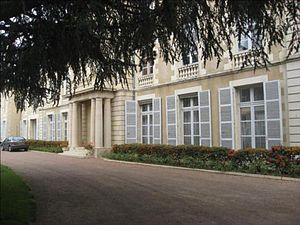
Les extérieurs de la préfecture de Nevers
La préfecture de la Nièvre est un édifice situé place de la Résistance et rue de la Préfecture à Nevers dans le département français de la Nièvre.
Cet article recense les hôtels de préfecture des subdivisions territoriales françaises, c'est-à-dire les édifices hébergeant les services des préfectures en France.